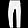
Label: Trouser